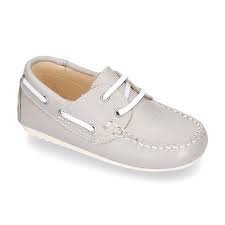
Label: Boat